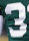
Number: 3